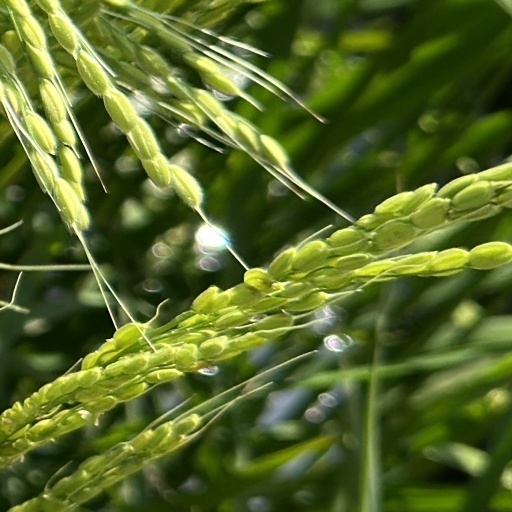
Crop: rice